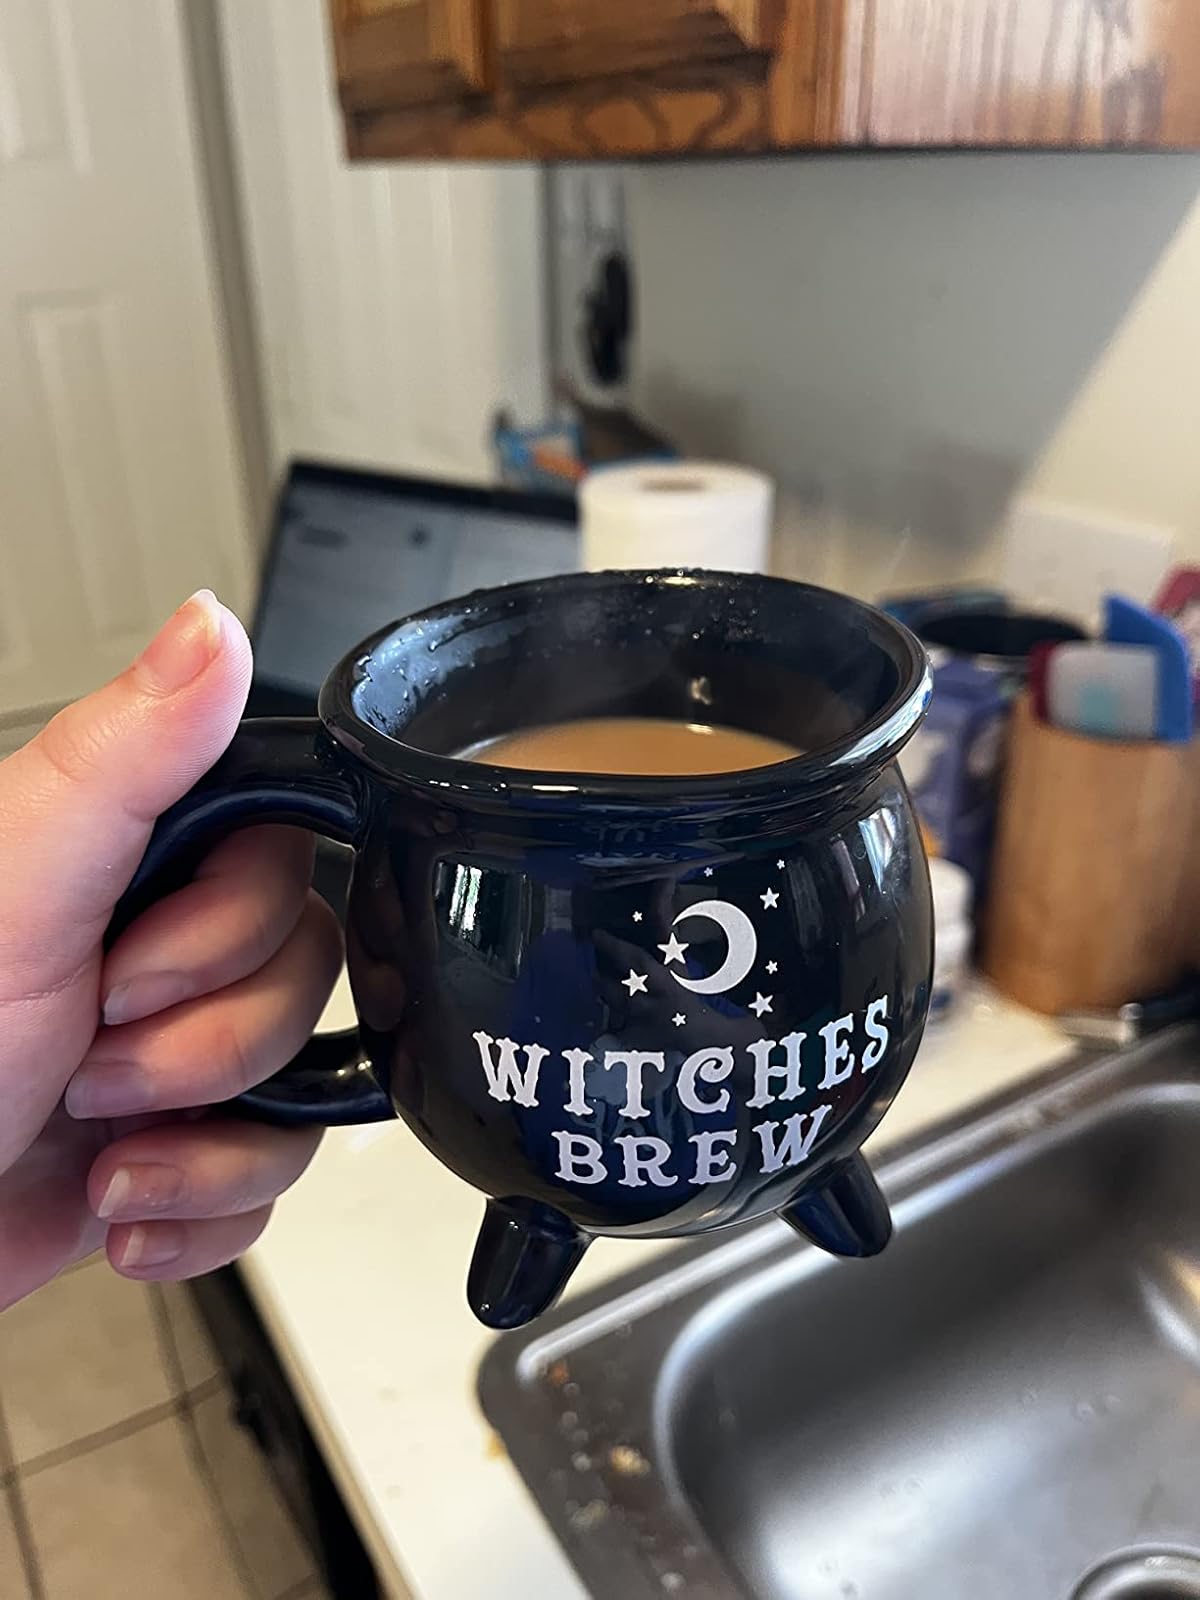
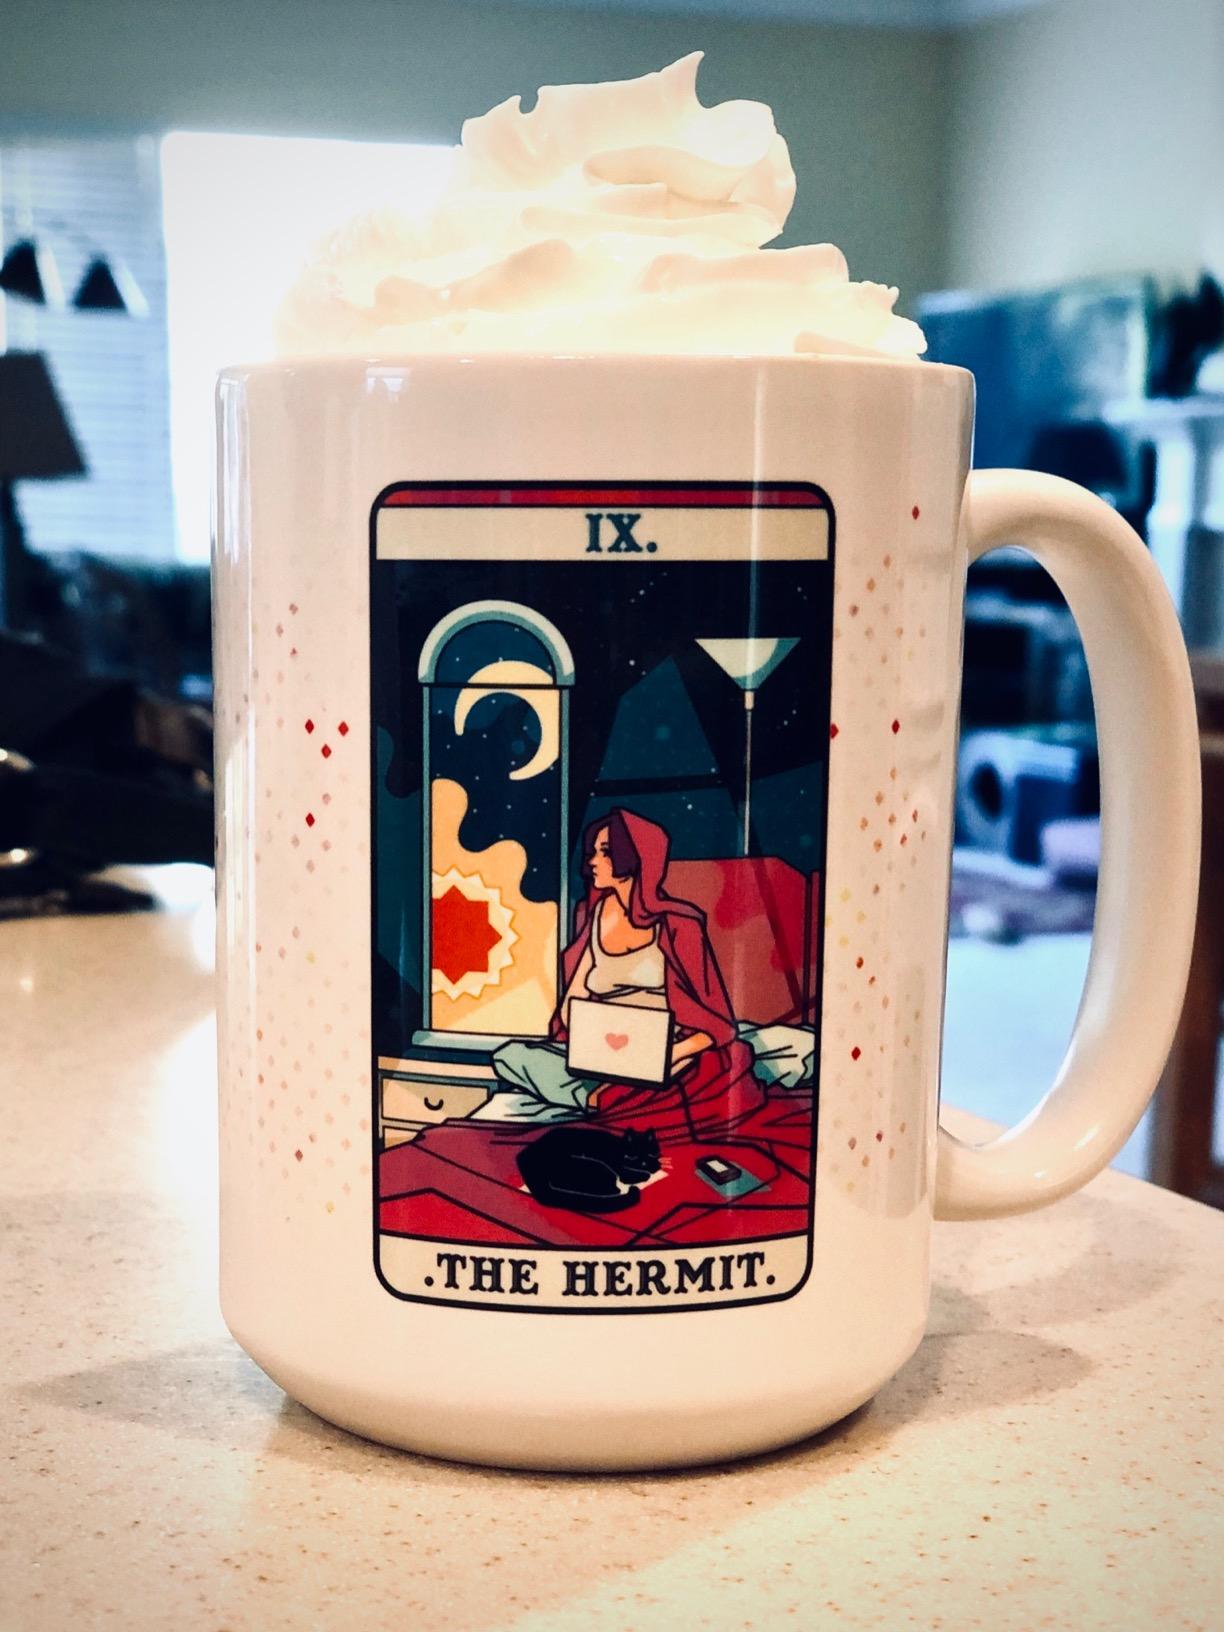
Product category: items_mug
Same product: no